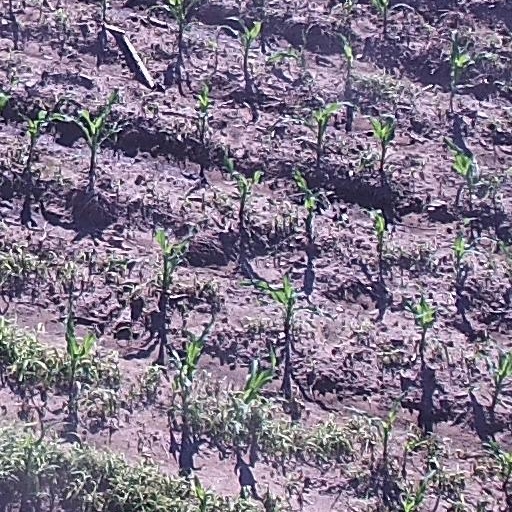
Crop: maize; corn